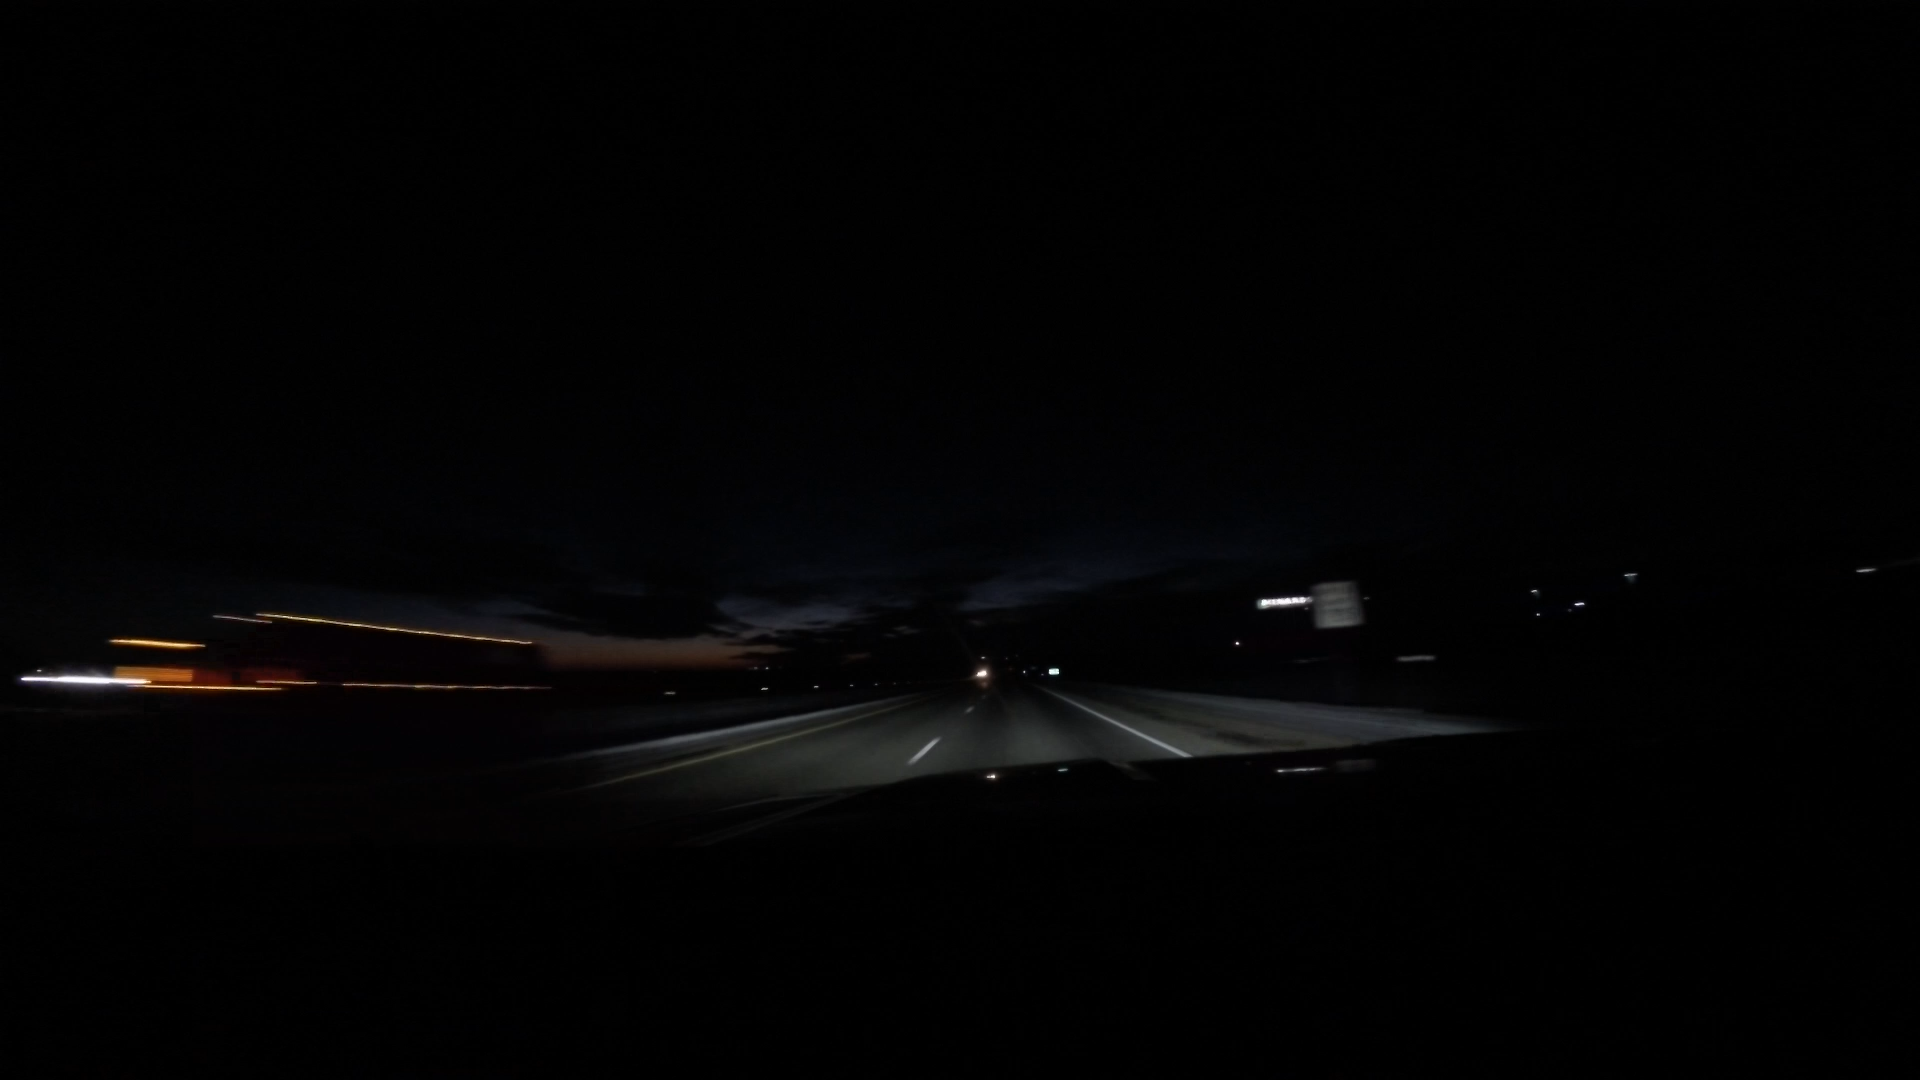
Speed limit sign label: mph75